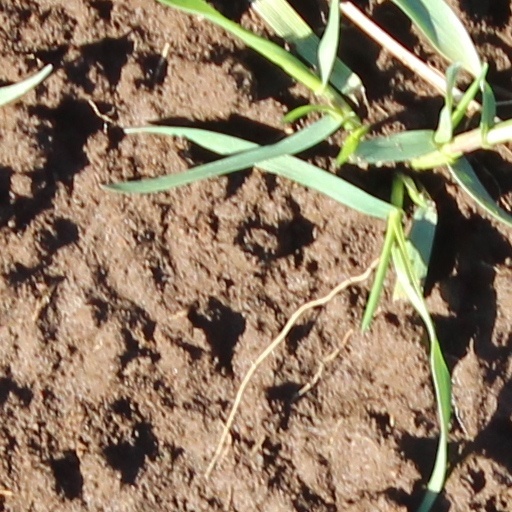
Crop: wheat